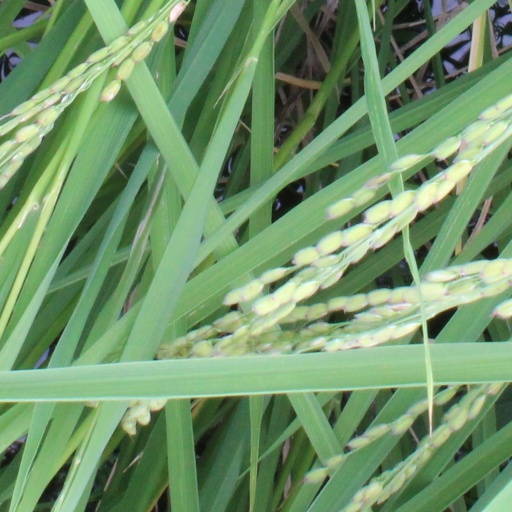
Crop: rice